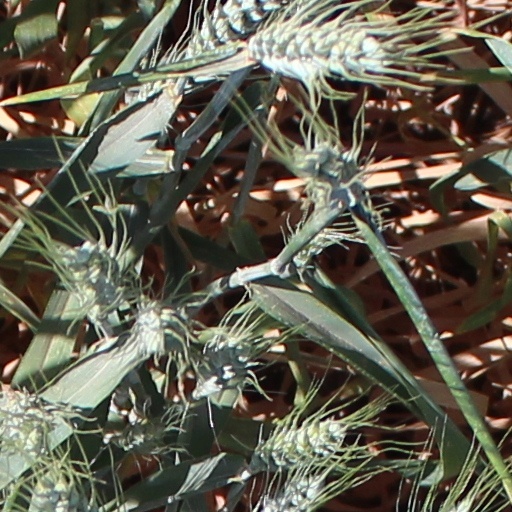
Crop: wheat